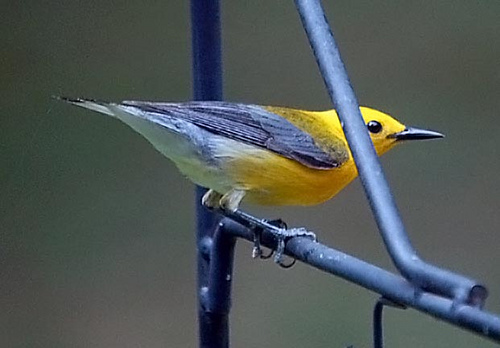
this is a bird with a yellow breast and head and a grey wing.
small bird with a black beak and blue and yellow feathers.
smaller bird with lots of colors; yellow, grey, black and it has large black eyes & a long beak.
this is a tiny bird with blue and yellow fur.
a small bird with a yellow head and breast, blue wings and feet, with black eyes and beak.
a colorful bird, with a yellow chest, sleek black wings, and a pointed black bill.
yellow from the head to the back and sides, with a long black pointed beak, and blue grey wings and light blue grey undertail coverts.
this bird is mostly bright yellow with a blue hue on its wings.
a small yellow bird it has blue tail feathers and blue feet it's bill is a little long.
this bird has wings that are grey and has a yellow belly
Species: Prothonotary Warbler